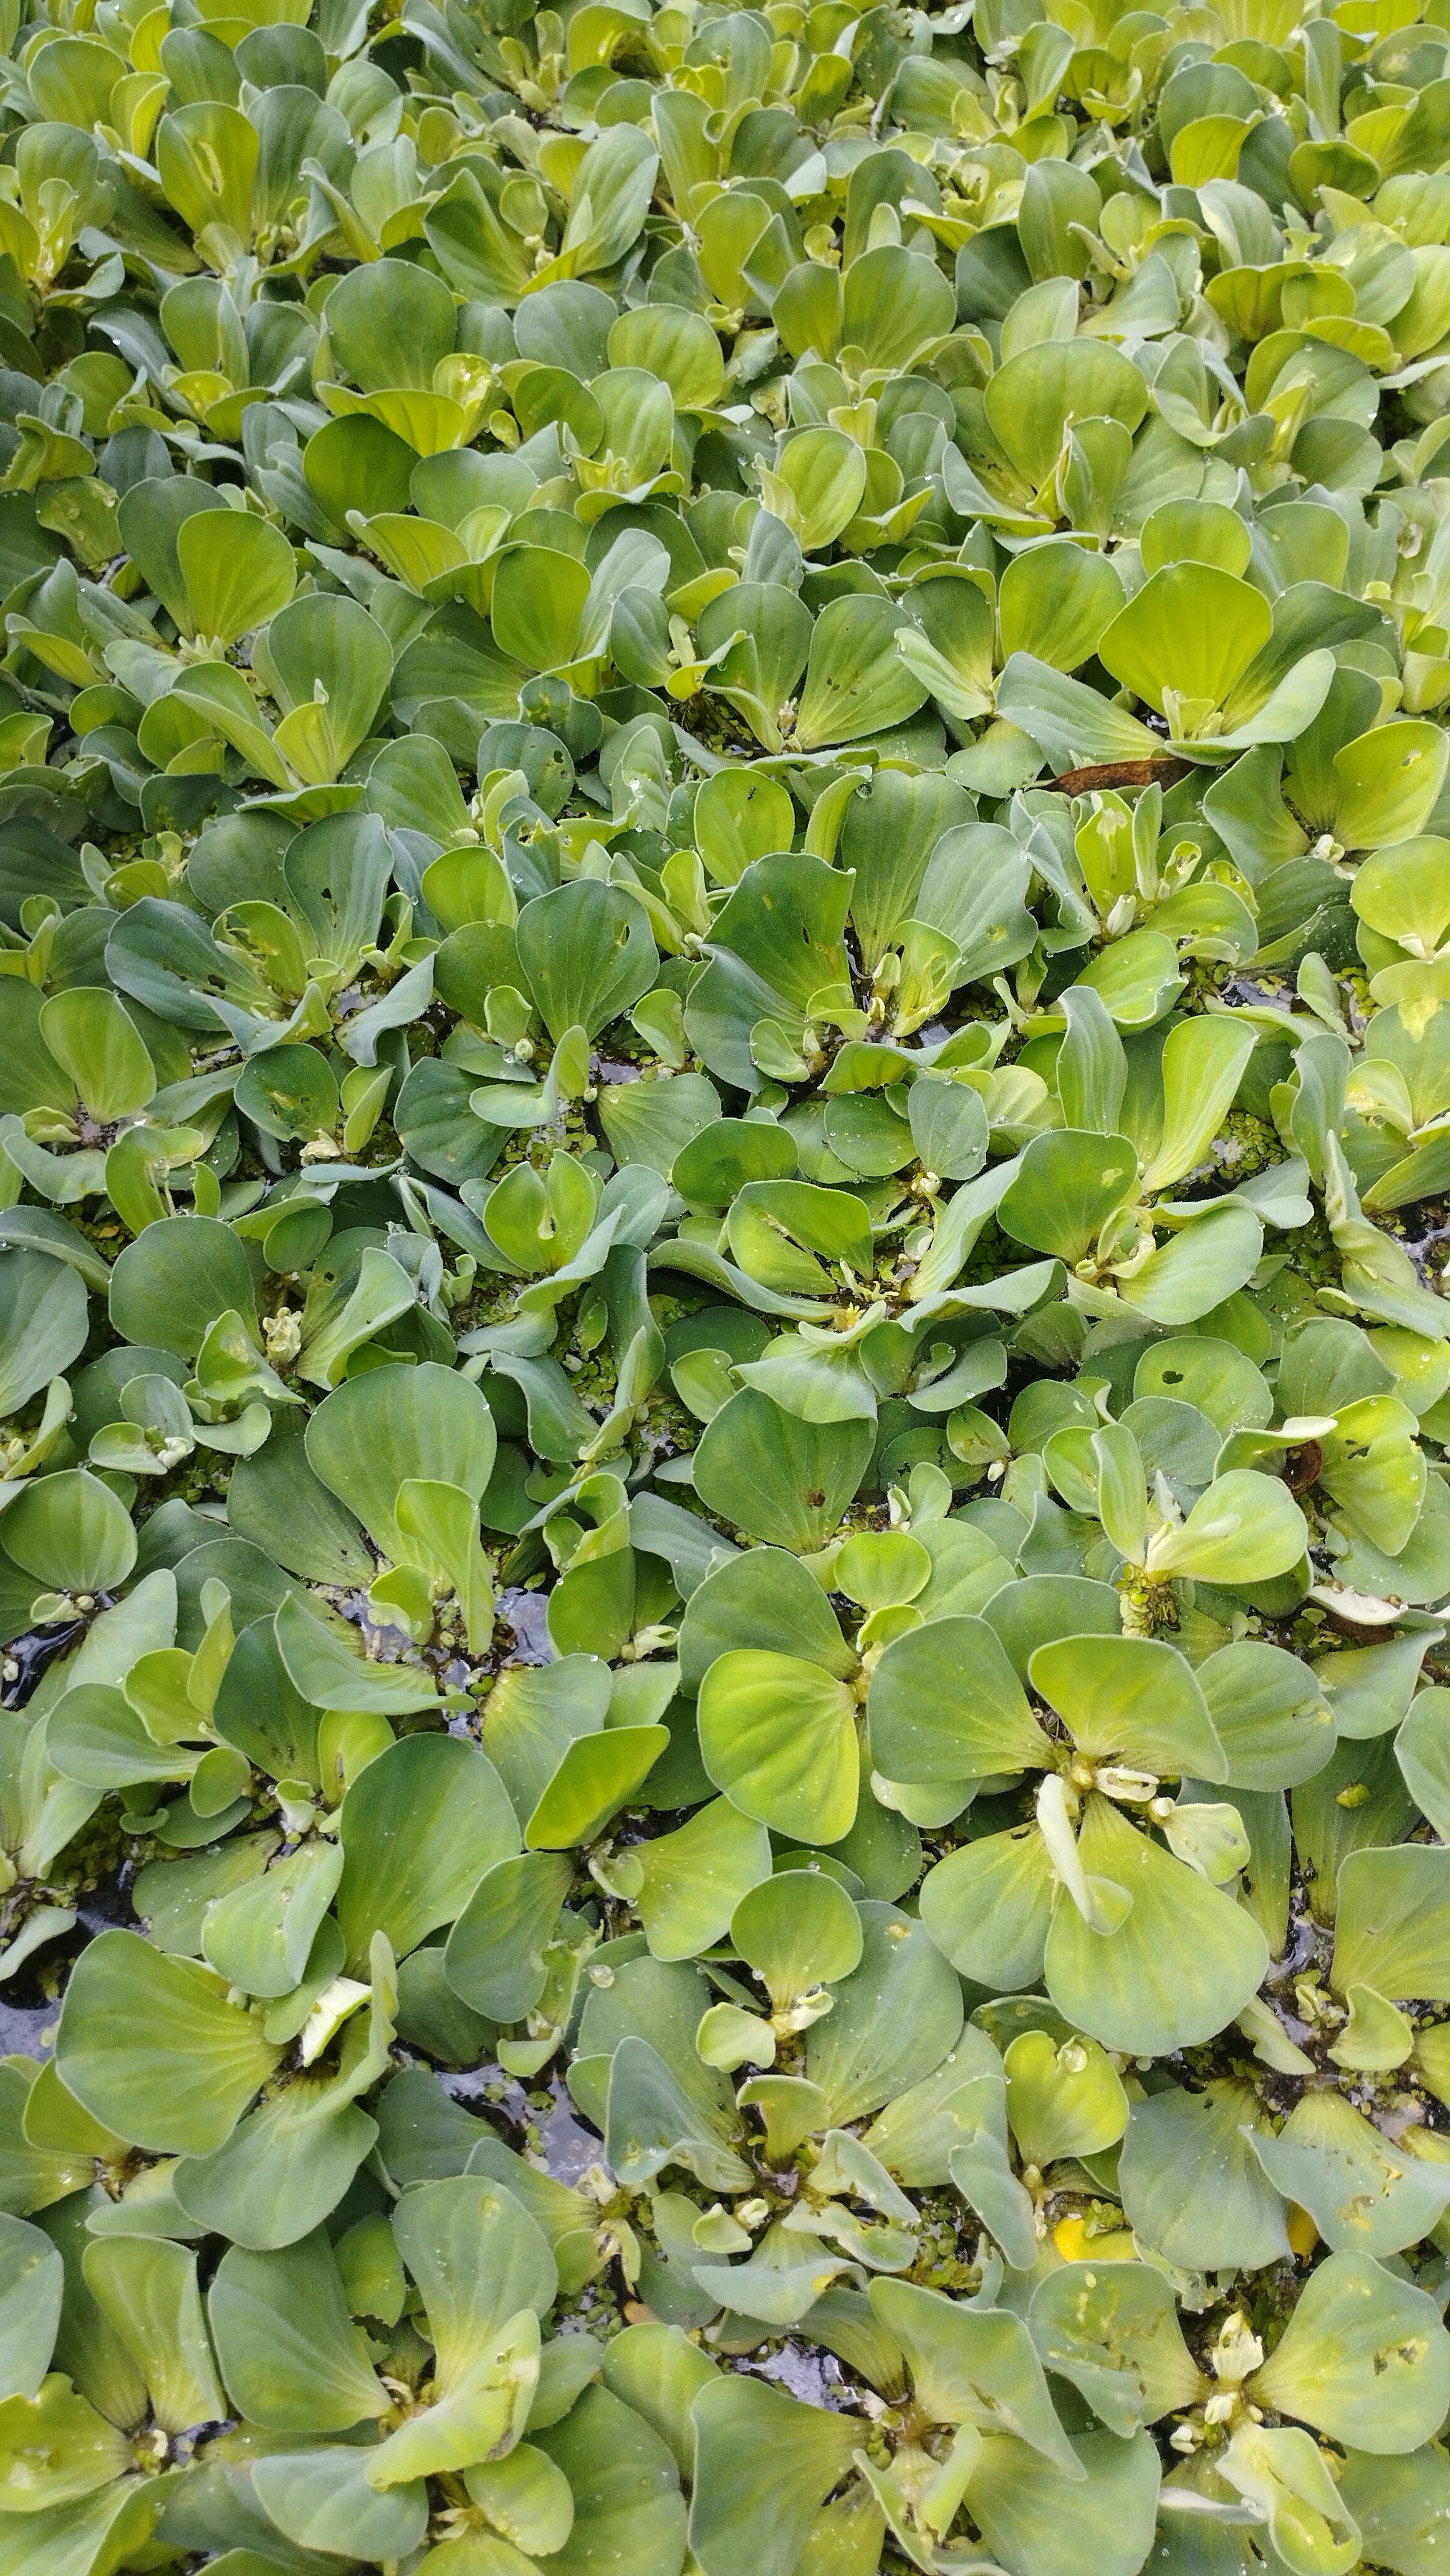
Species: Water Lettuce (Pistia stratiotes)